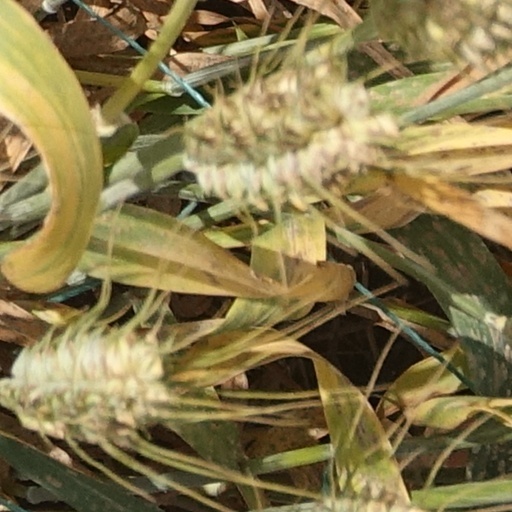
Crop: wheat